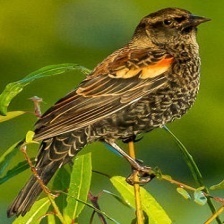
Species: RED WINGED BLACKBIRD
Scientific name: AGELAIUS PHOENICEUS